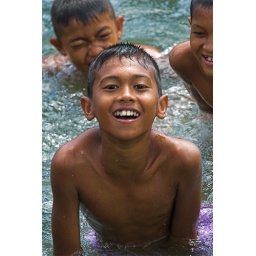
Some local kids swimming (and dunking!) around a fishing boat on a beautiful day in Thailand.